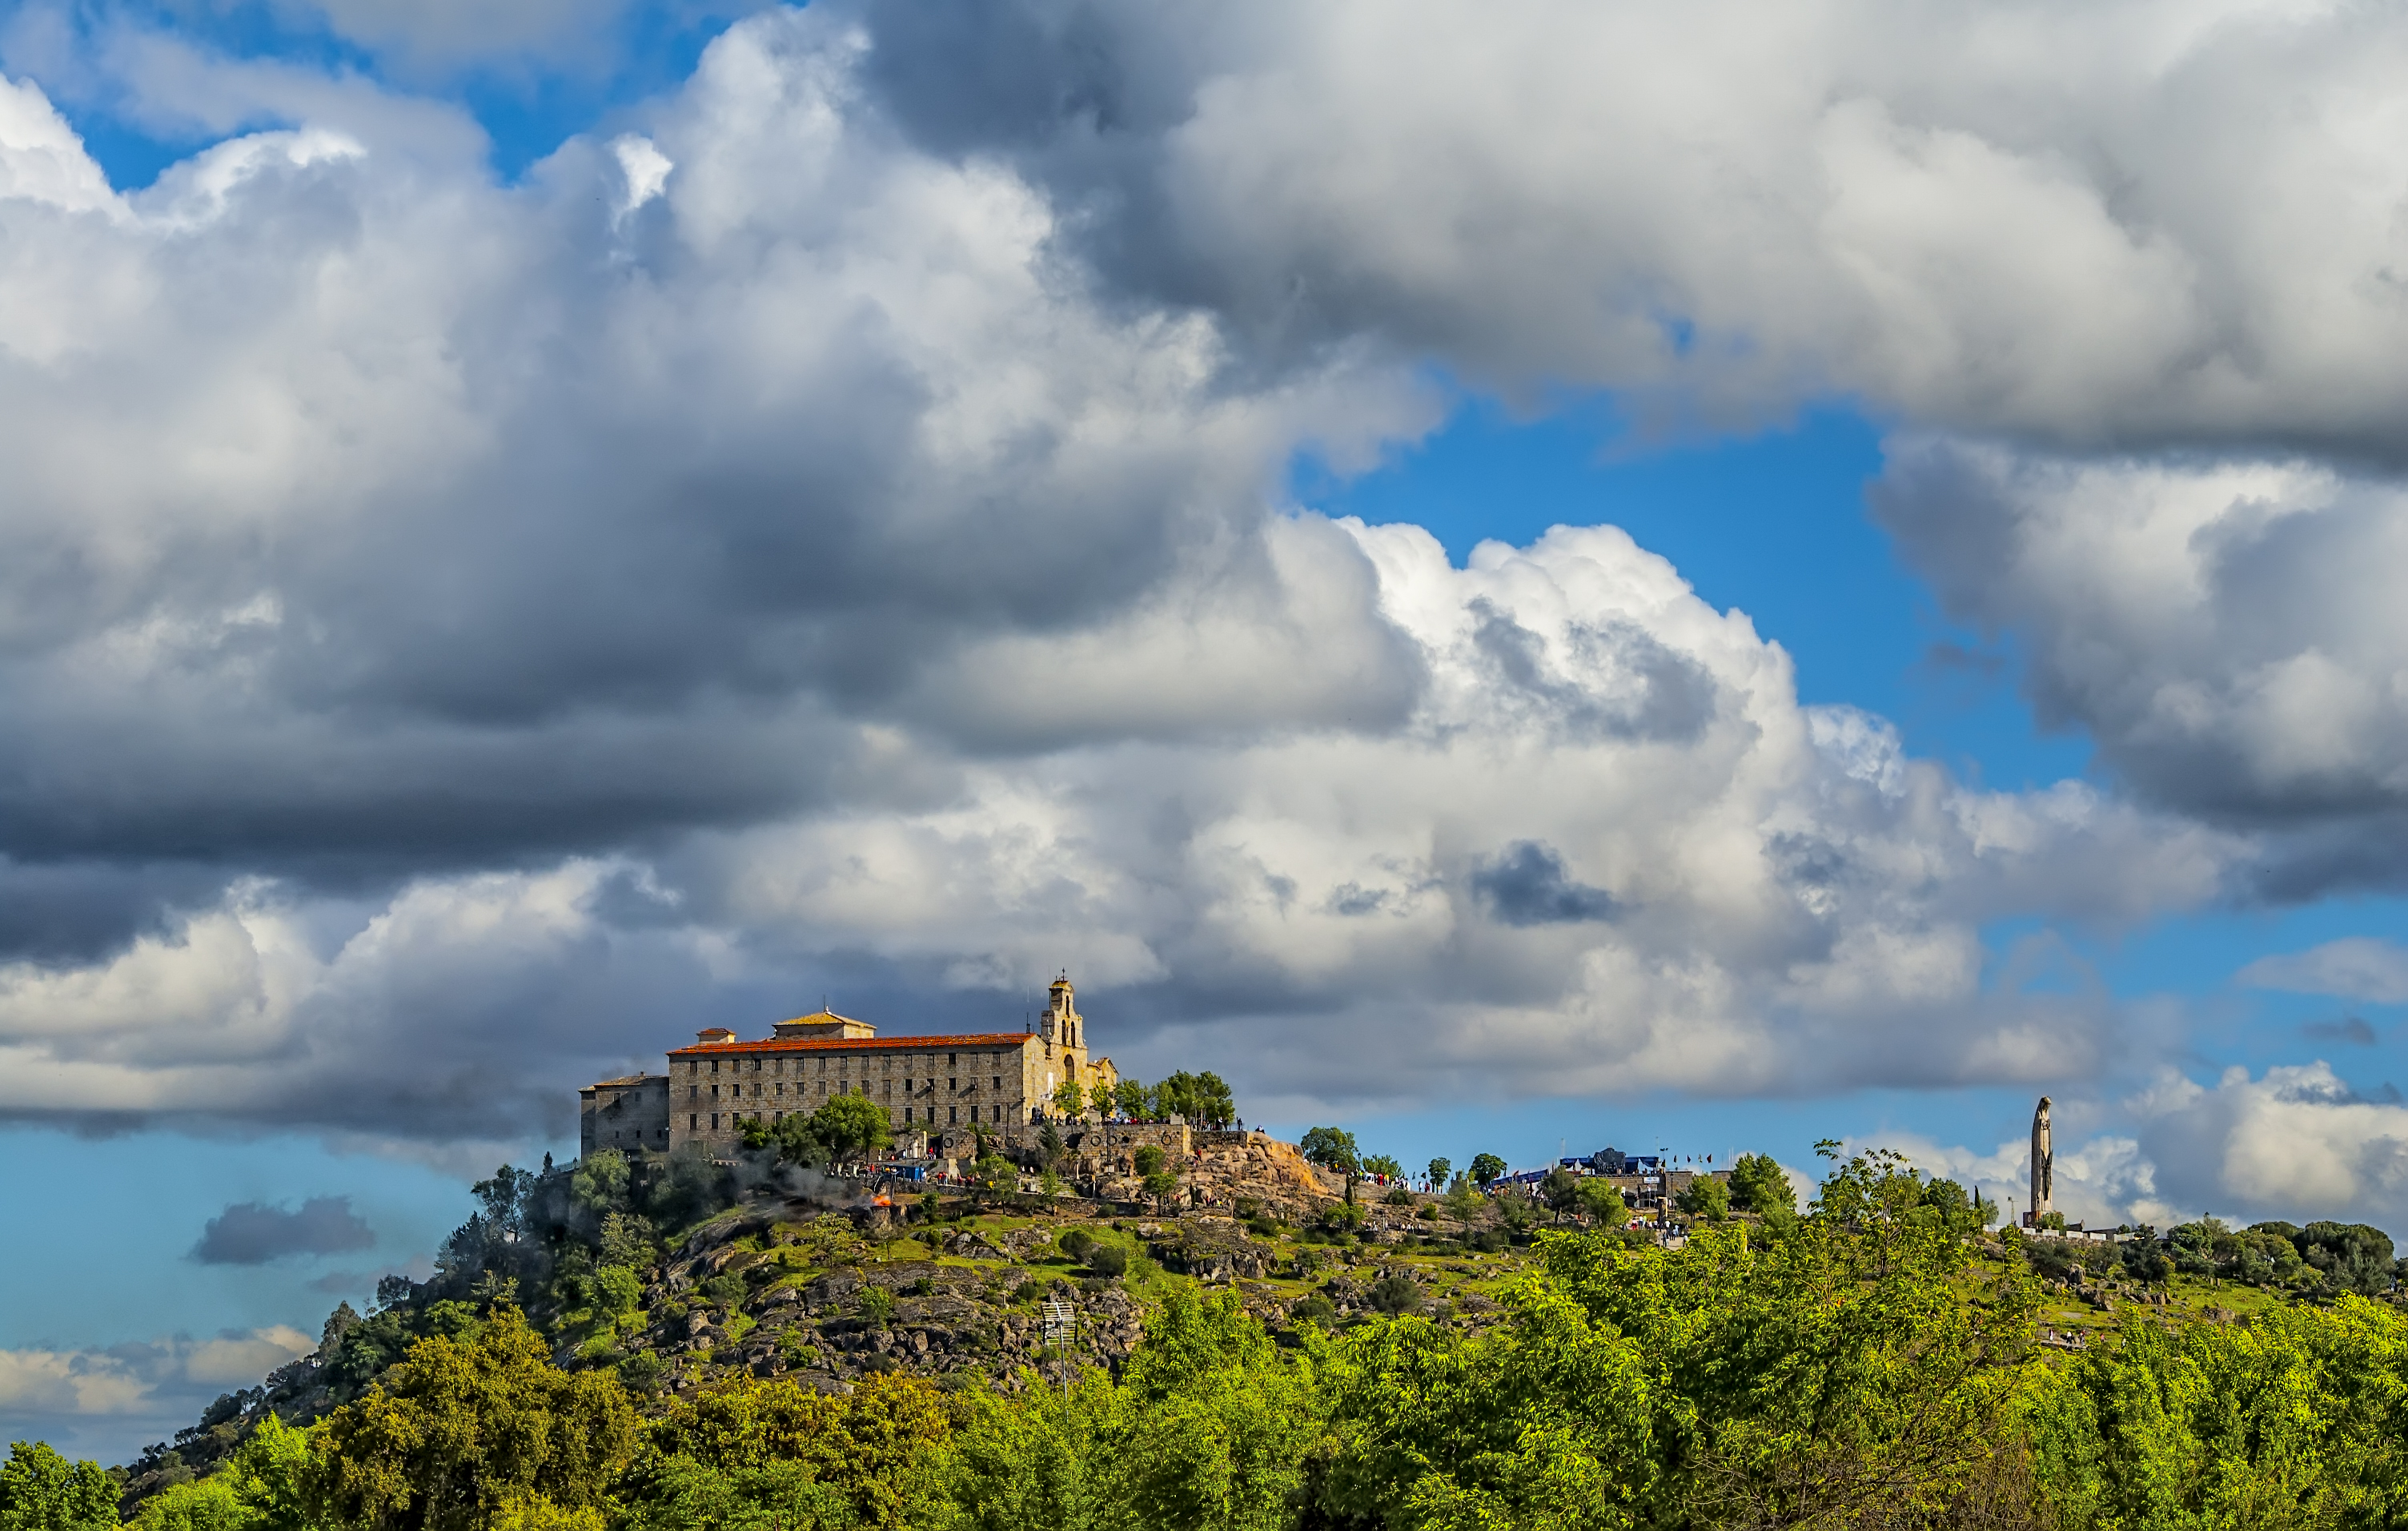
landscape, tree, grass, horizon, mountain, cloud, sky, field, meadow, hill, atmosphere, mountain range, village, daytime, cumulus, castle, highland, grassland, rural area, hill station, meteorological phenomenon, mount scenery